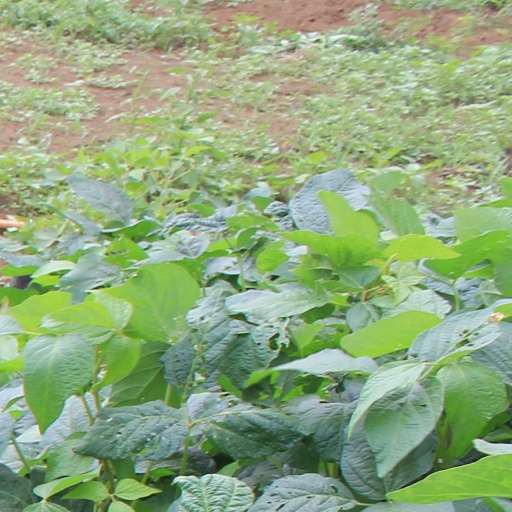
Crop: soybean